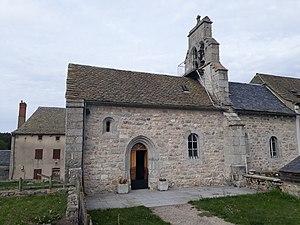
L'église de Deux-Verges
Deux-Verges est une commune française située dans le département du Cantal, en région Auvergne-Rhône-Alpes.